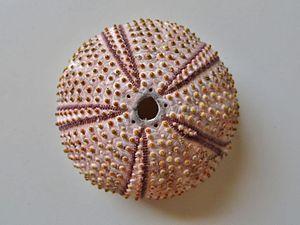
Un test (coquille) d'oursin noir Arbacia lixula, en vue apicale (Mediterranée
Les Arbacioida forment un ordre d'oursins réguliers. Il n'en subsiste actuellement qu'une seule famille : les Arbaciidae.
Les Arbaciidae forment une famille d'oursins de l'ordre des Arbacioida.
Arbacia est un genre d’oursin régulier de la famille des Arbaciidae.
L’oursin noir est un oursin de la famille des Arbaciidae, que l'on trouve en Méditerranée, où il a tendance à supplanter son rival l'oursin violet, surpêché pour des raisons commerciales. Il est parfois surnommé à tort « oursin mâle ».